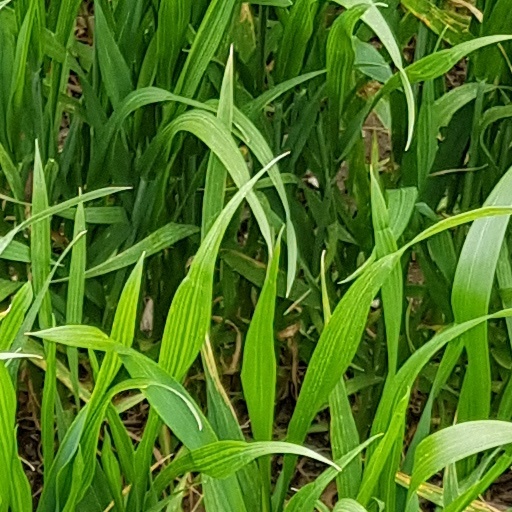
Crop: wheat